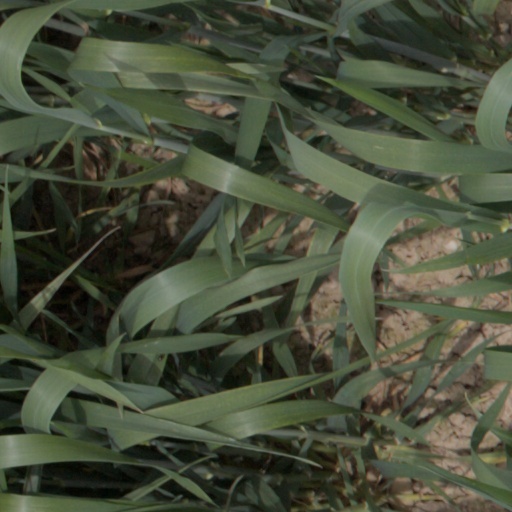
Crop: wheat